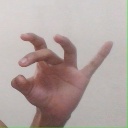
अक्षर: ओ